Volta Charging

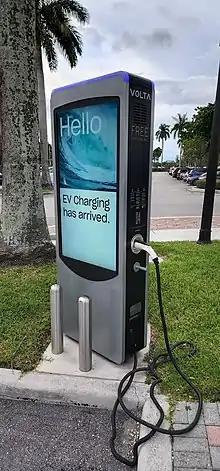
Volta charging station in Boca Raton, Florida

In February 2021, it announced a special-purpose acquisition company merger with Tortoise Acquisition Company II. After completing the merger, Volta went public on the New York Stock Exchange on August 27, 2021.